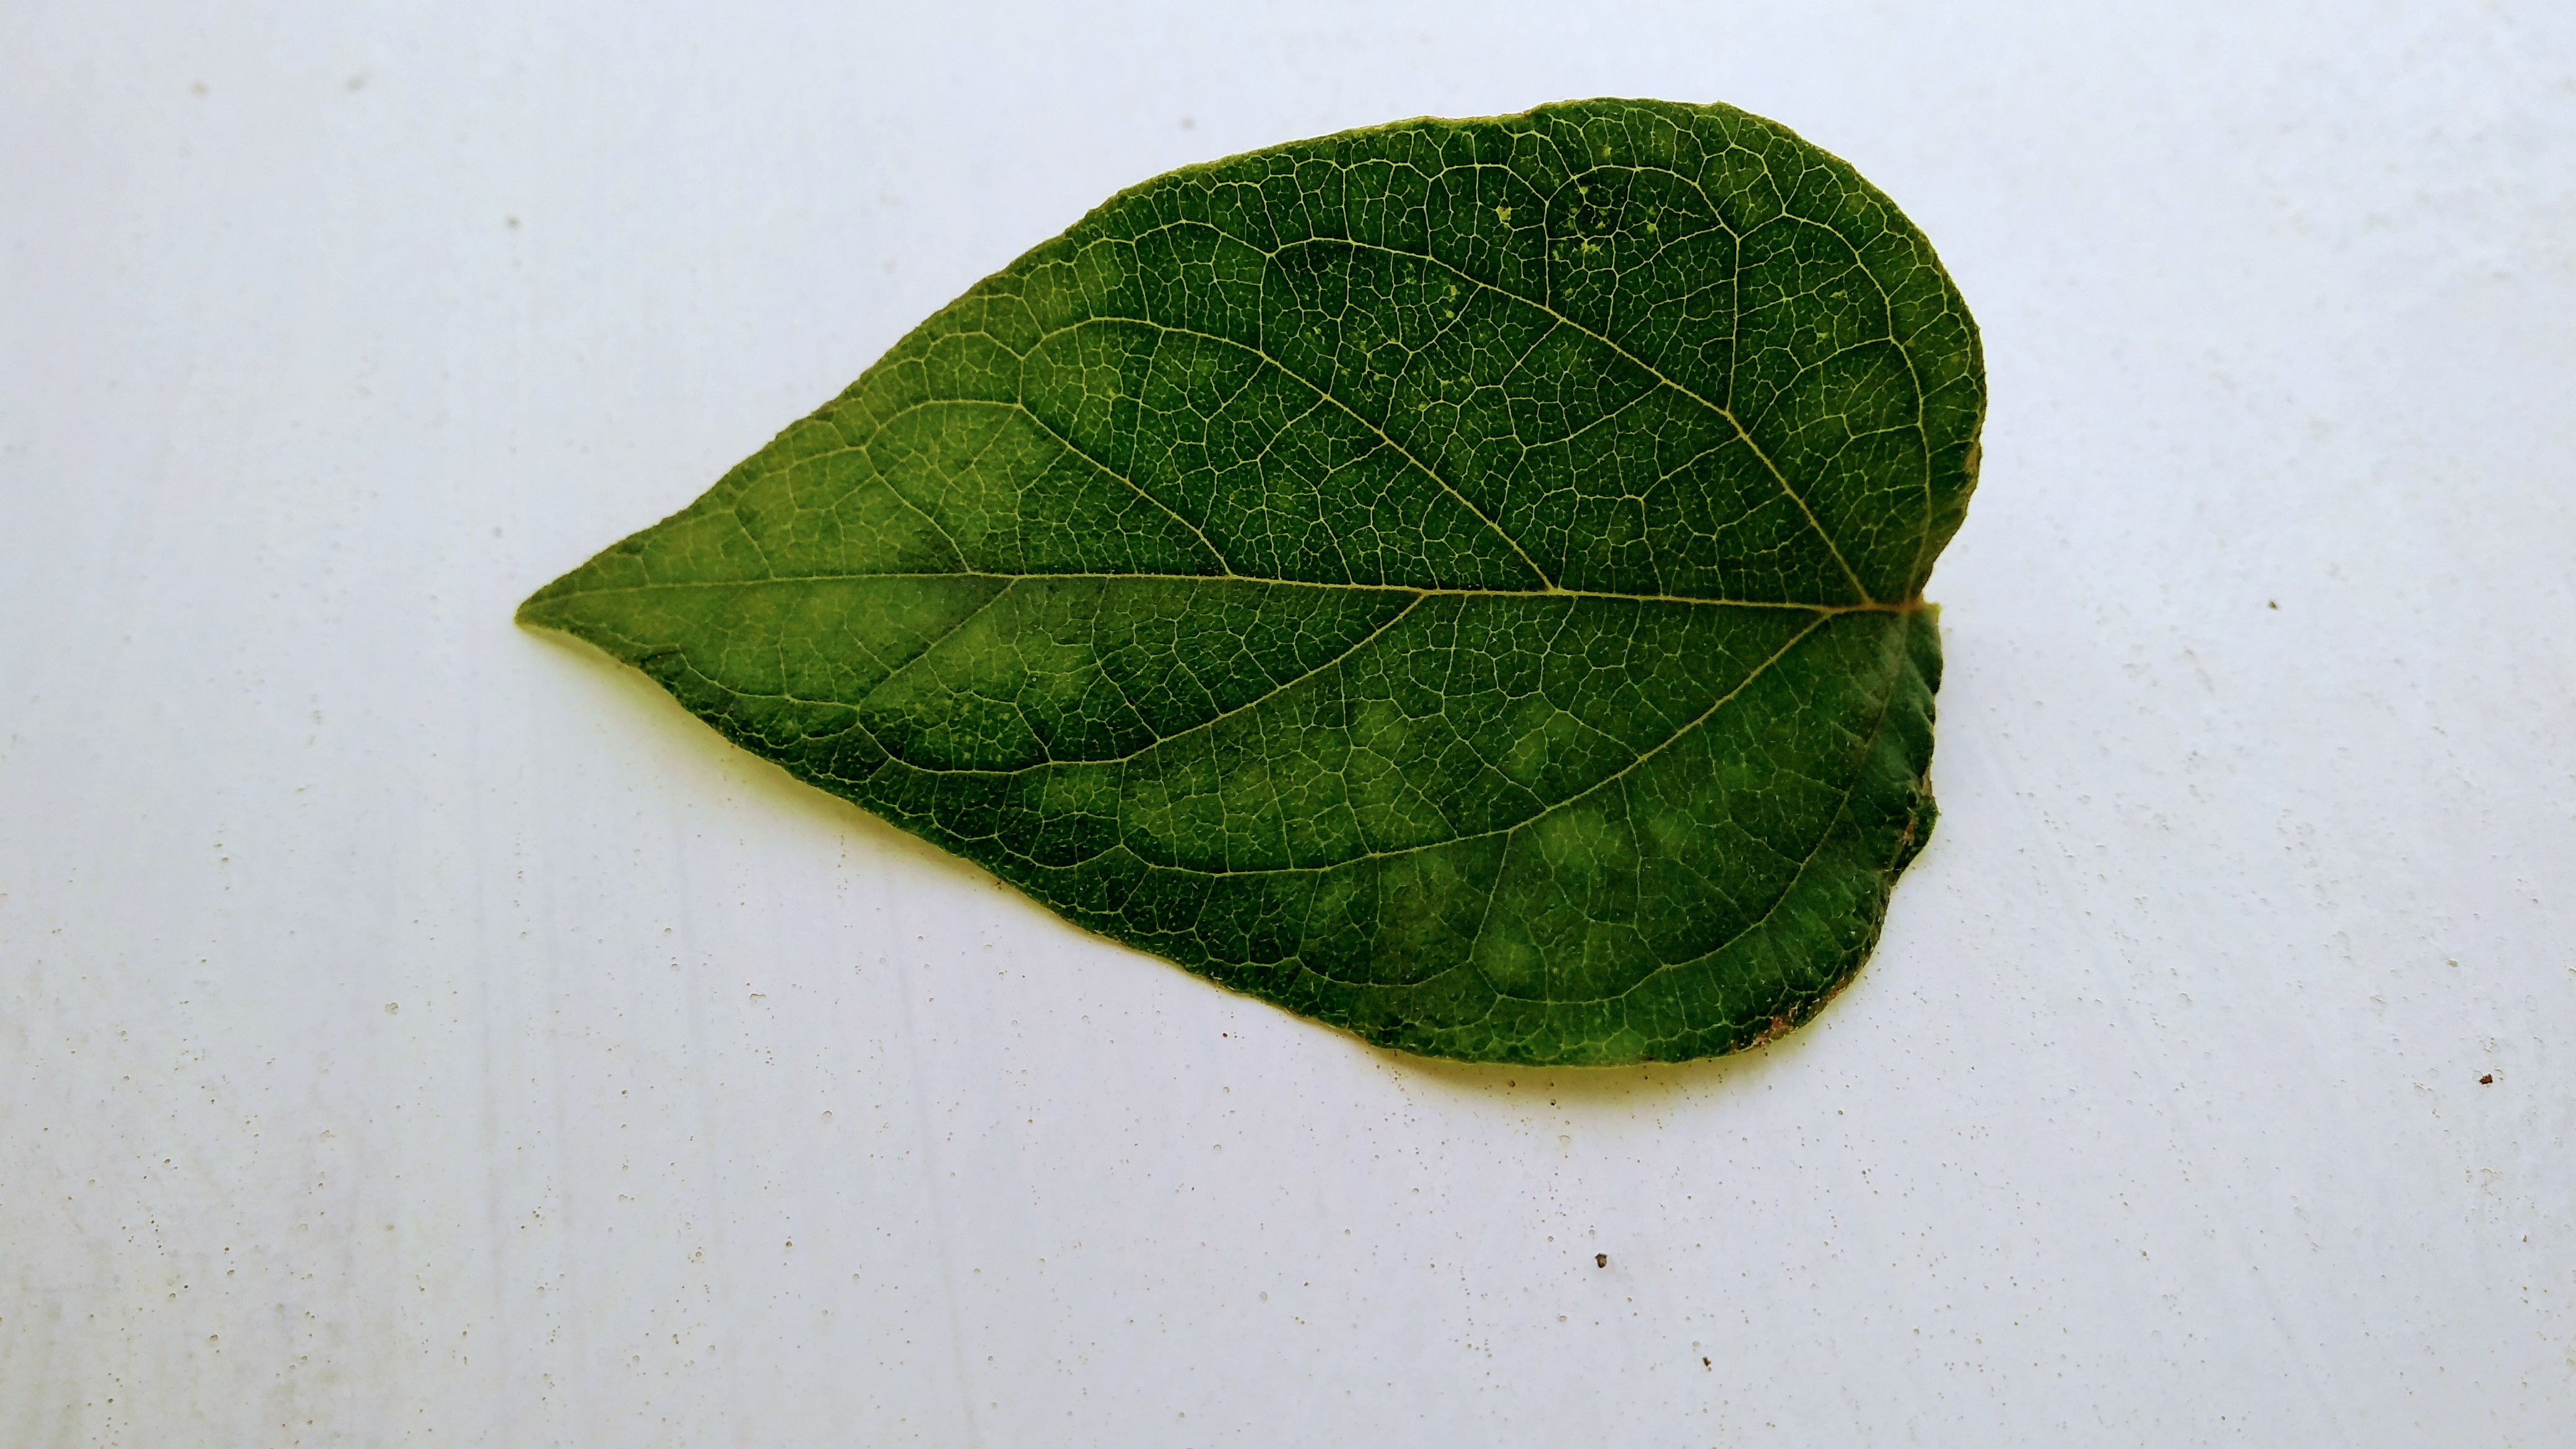
Plant: Parijatha